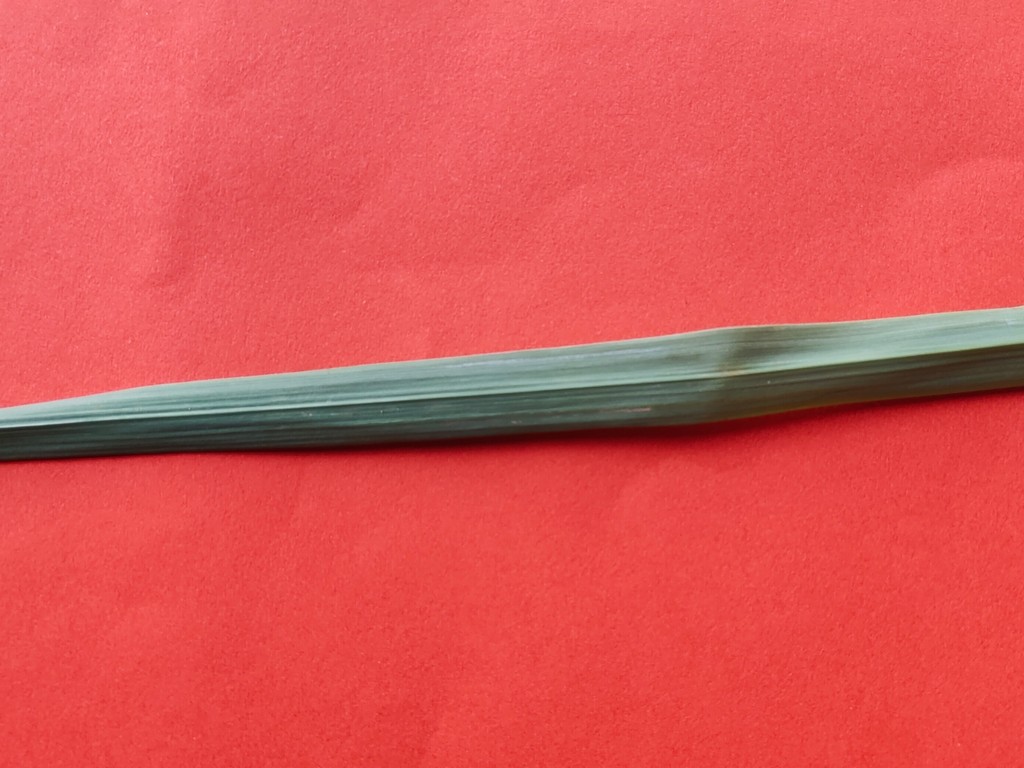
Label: Healthy